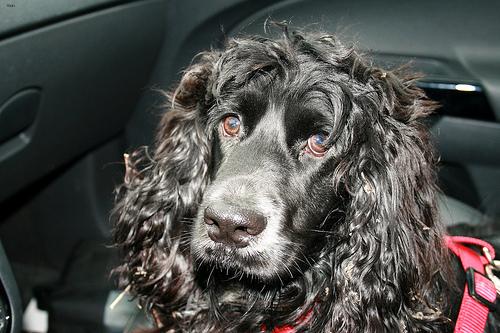
Breed: english cocker spaniel